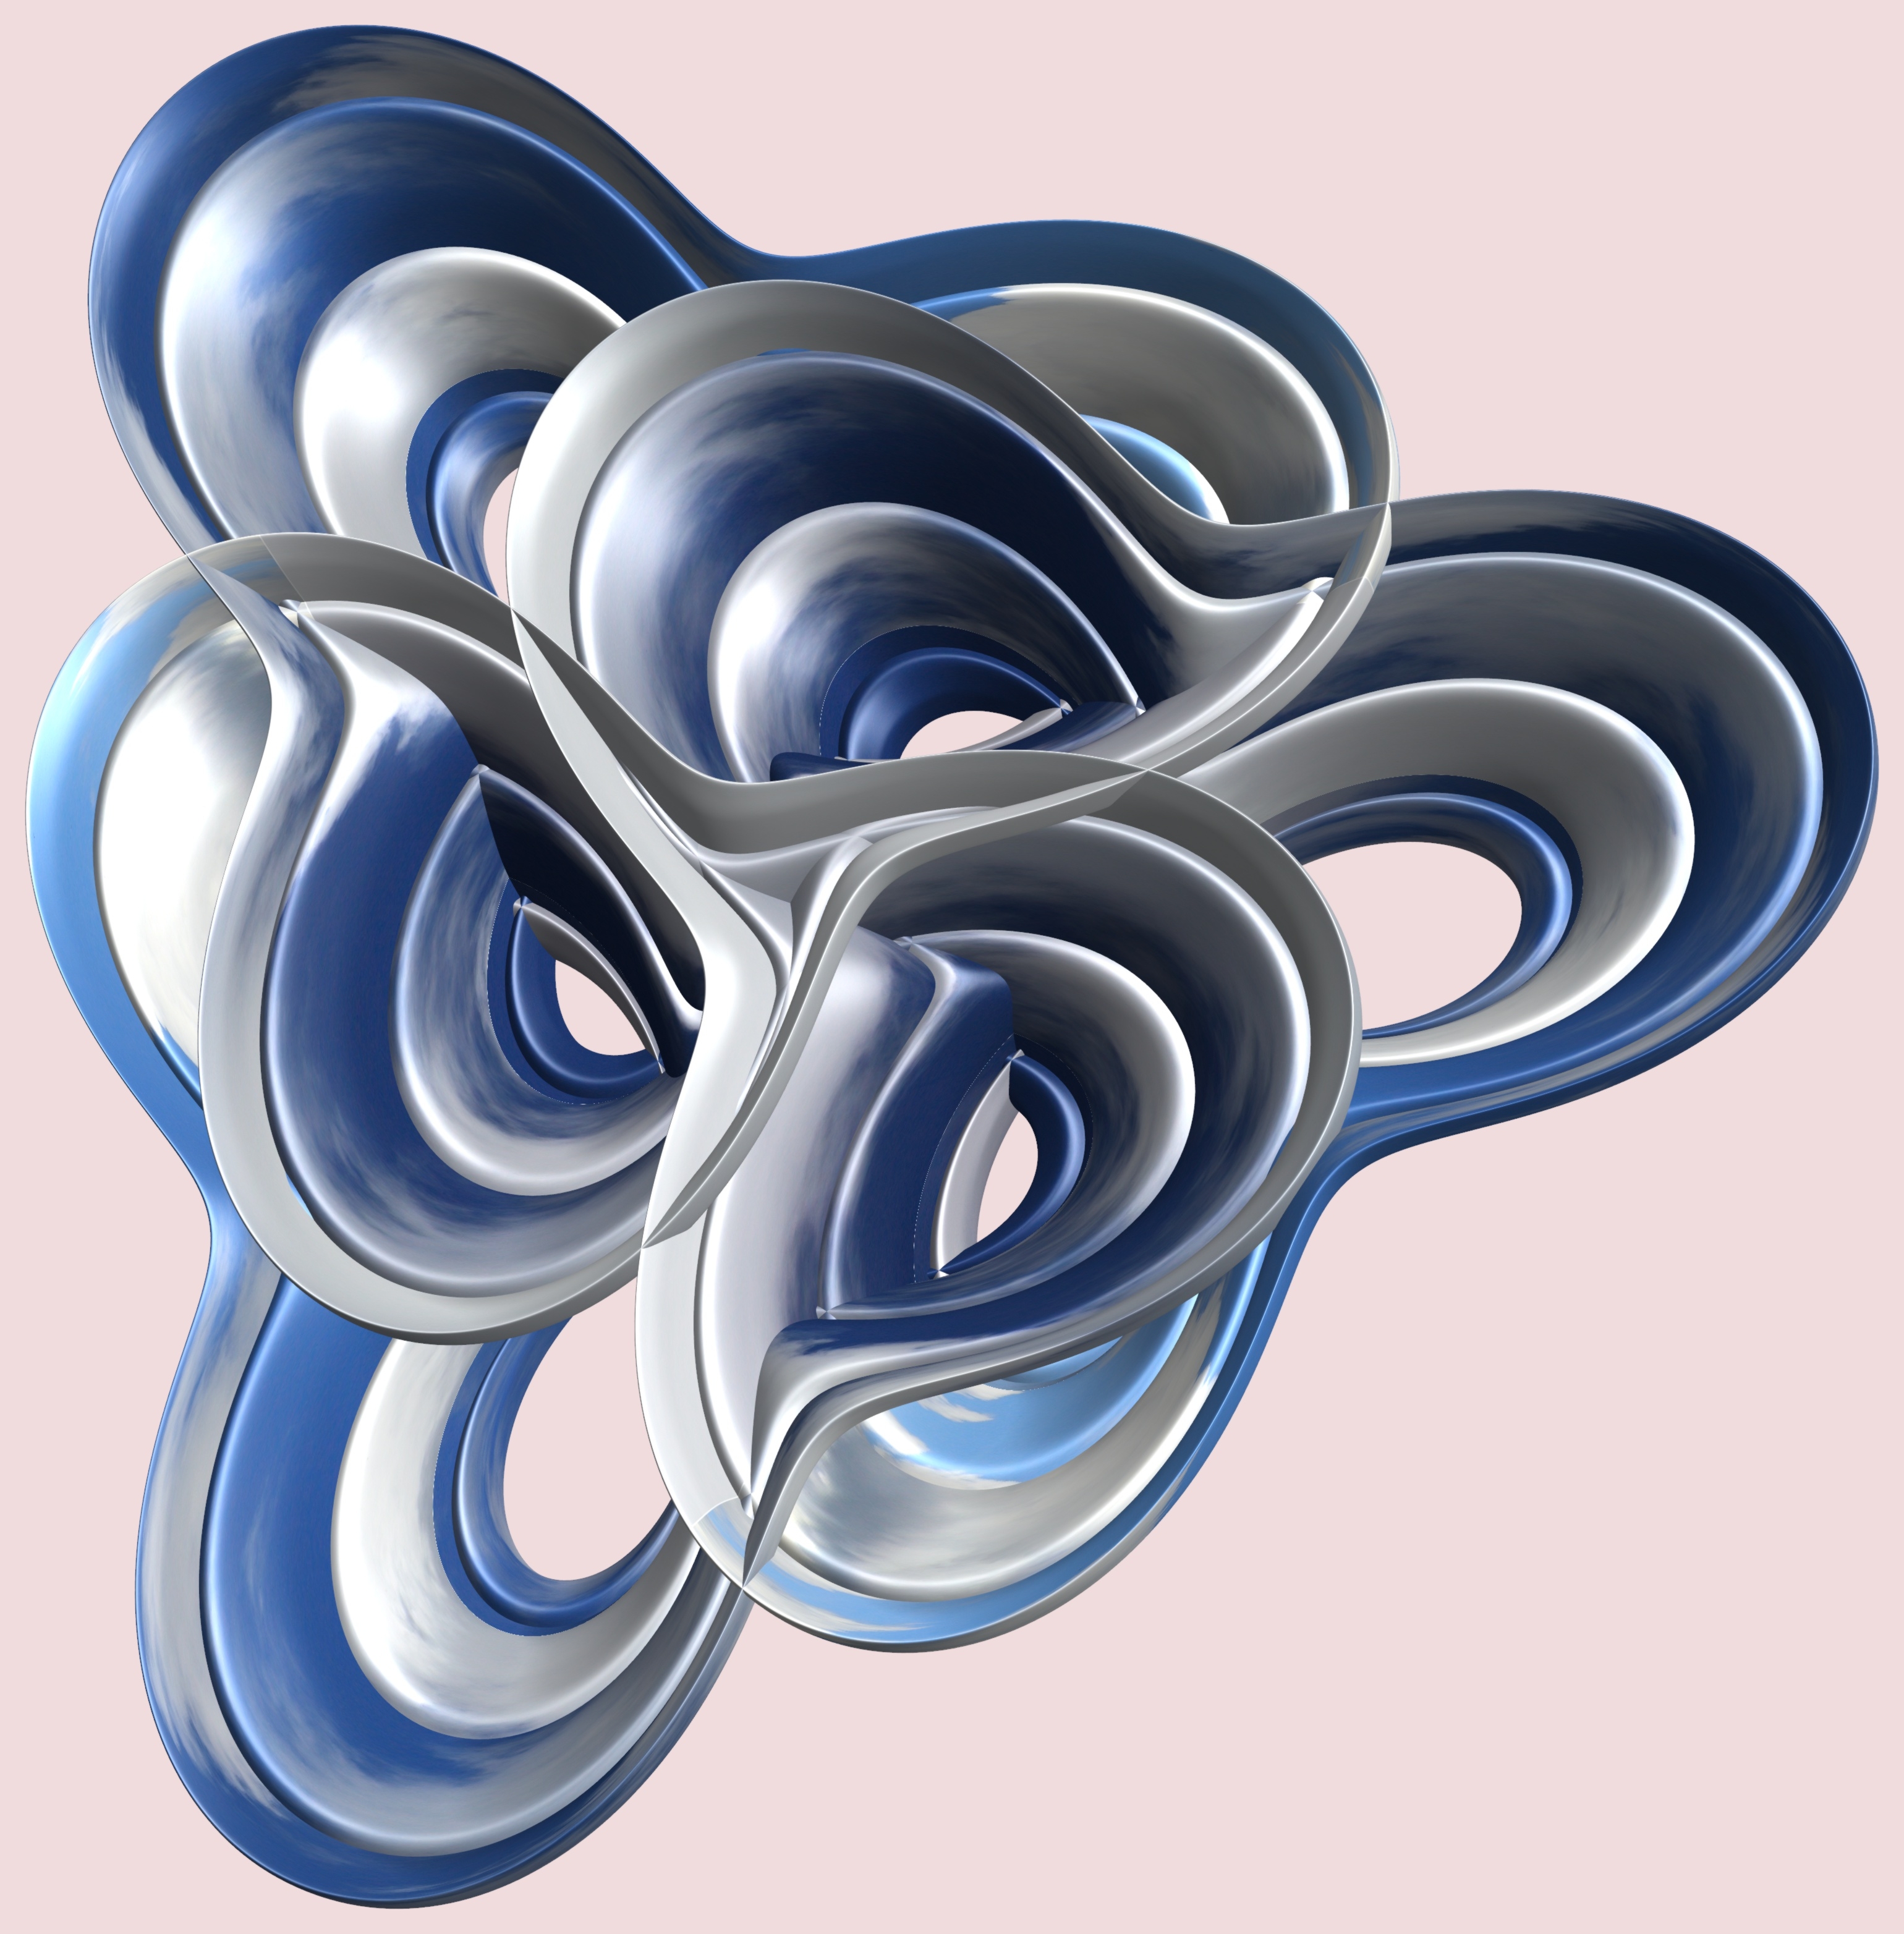
structure, wheel, texture, spiral, pattern, ear, circle, font, illustration, design, symmetry, 3d, graphic, organ, torus, mathematica, cg, parametricplot3d, code, program, algorithm, mapping, body jewelry